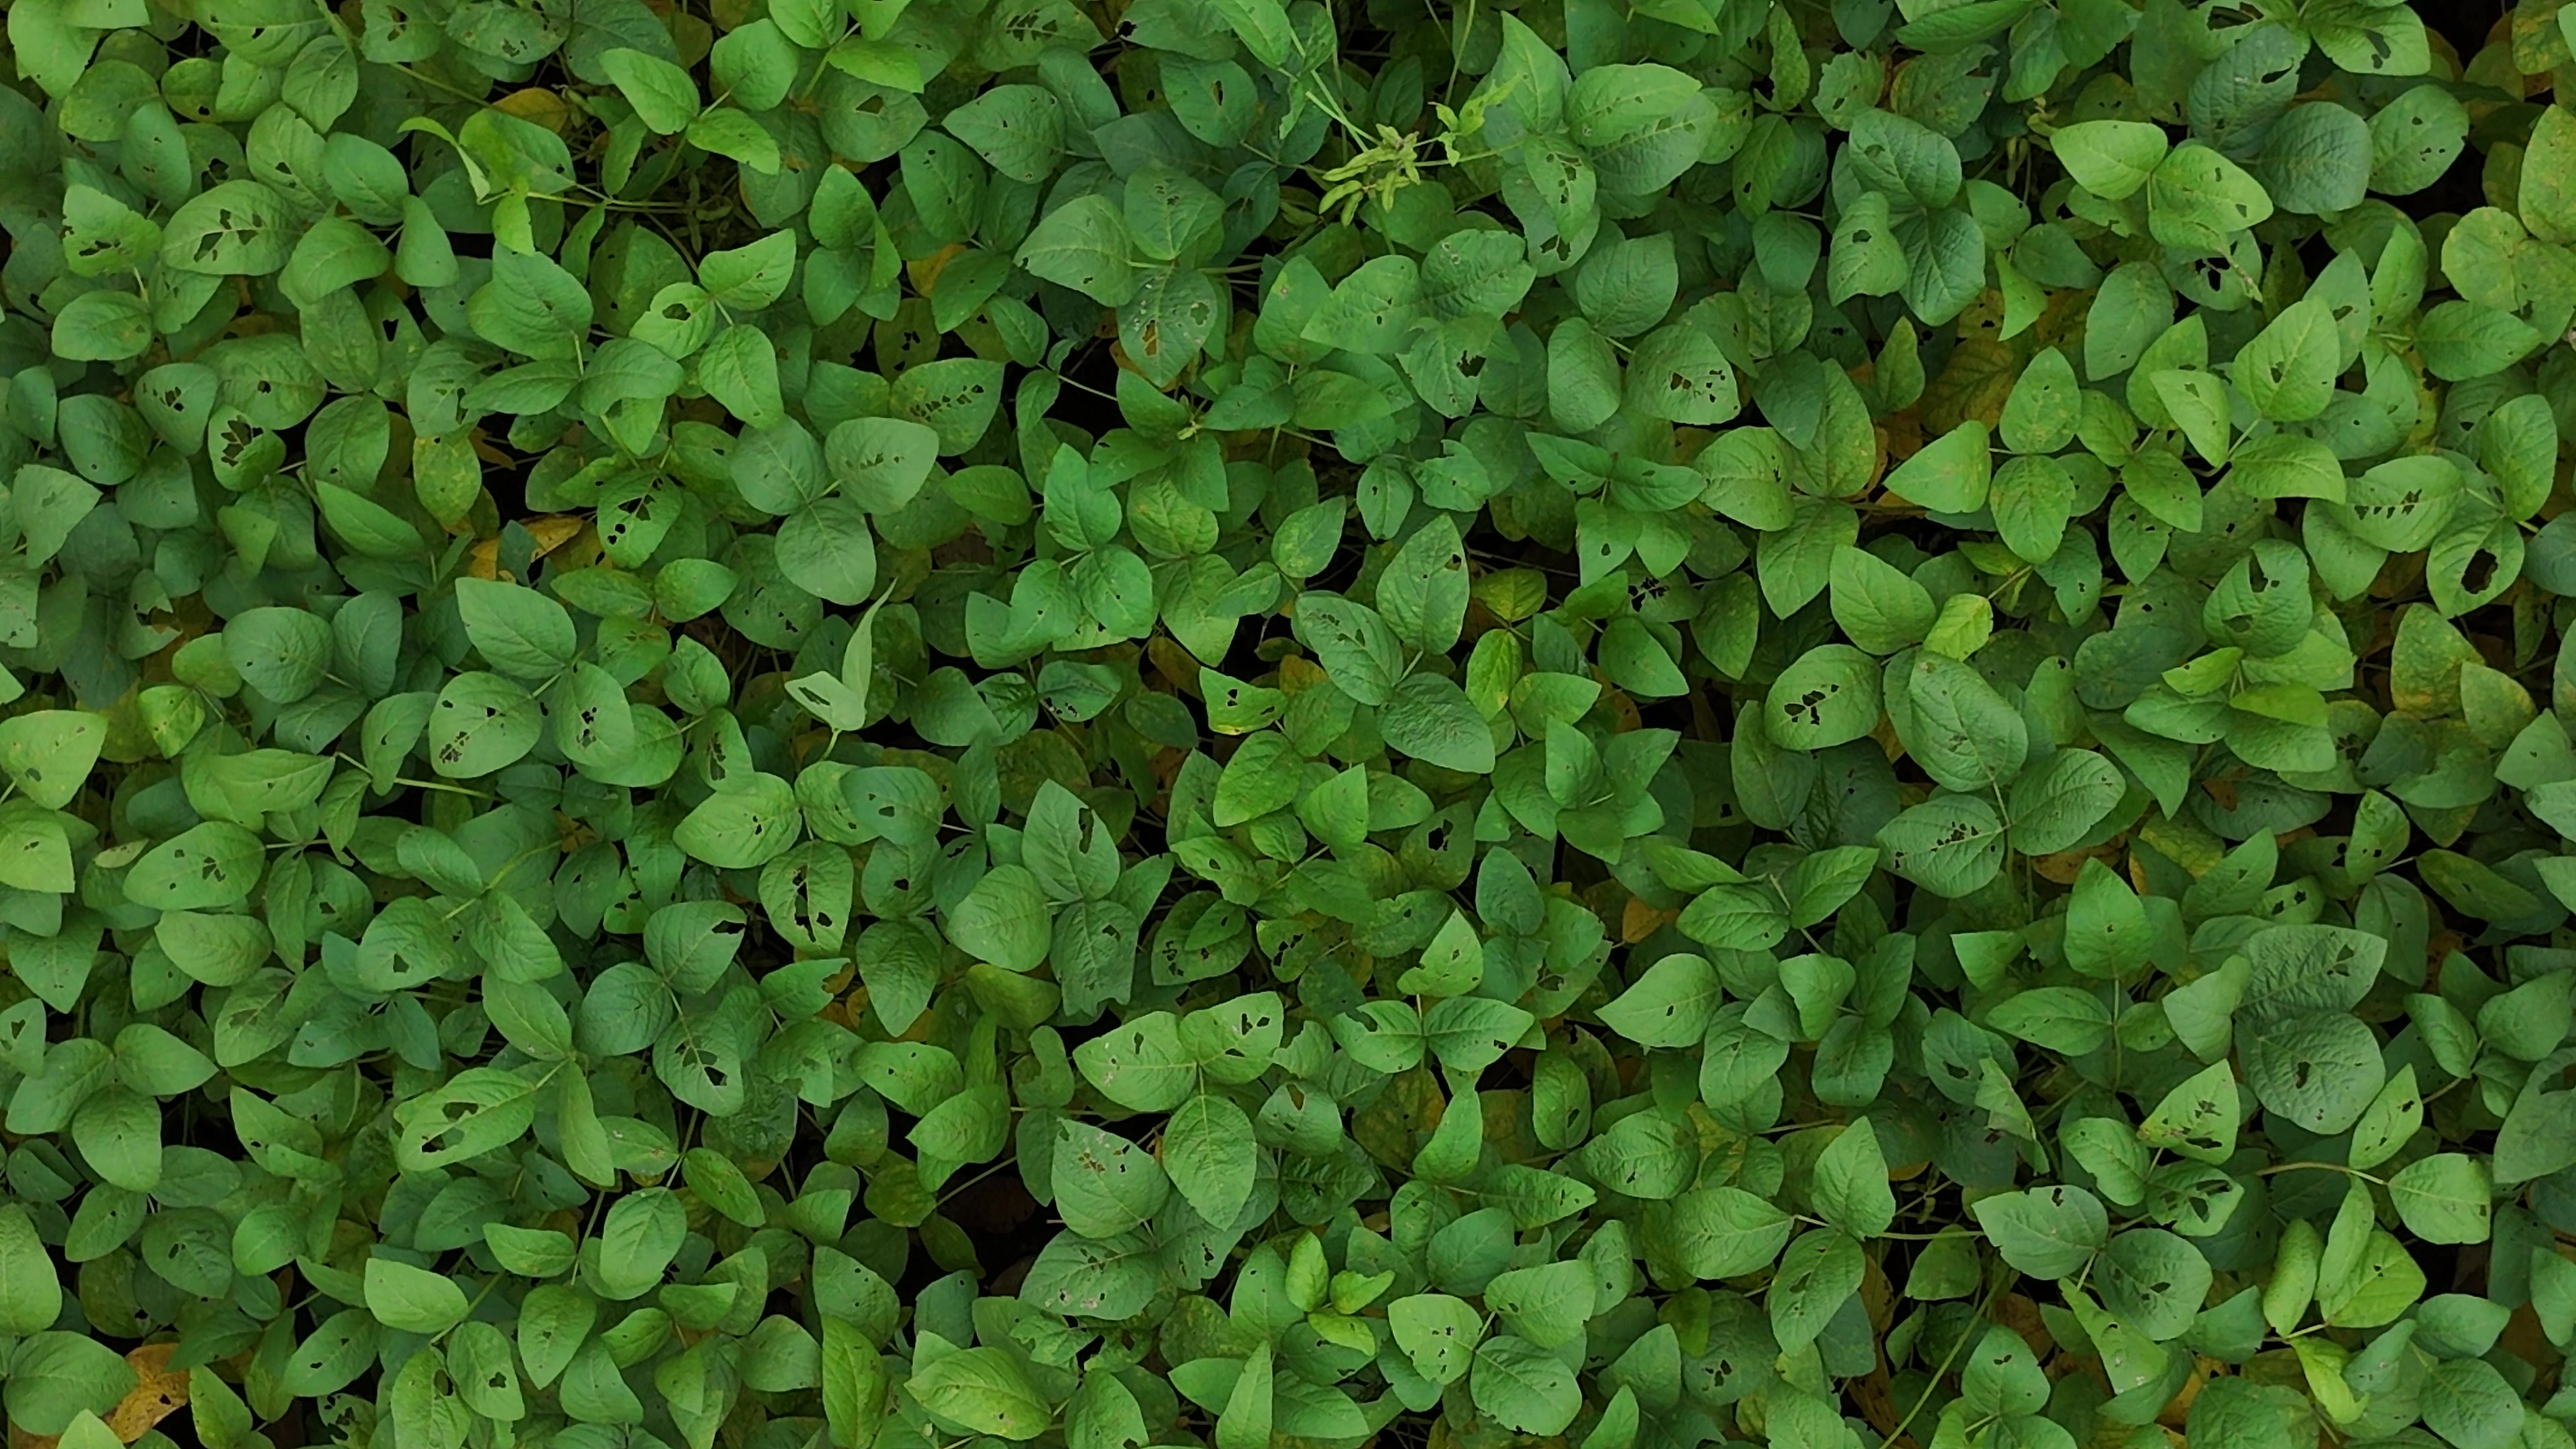
Label: Mosaic